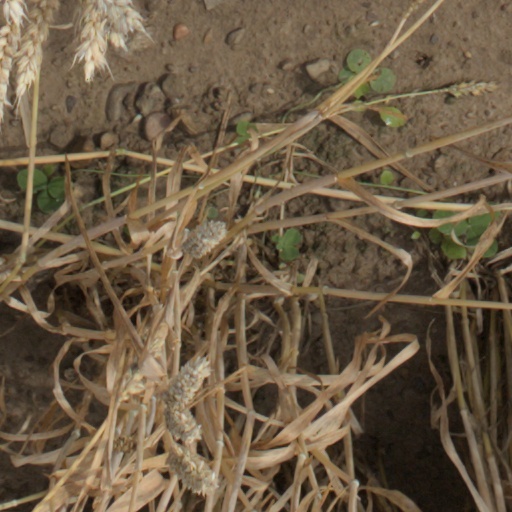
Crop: wheat